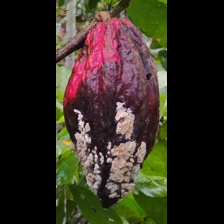
Label: moniliophthora